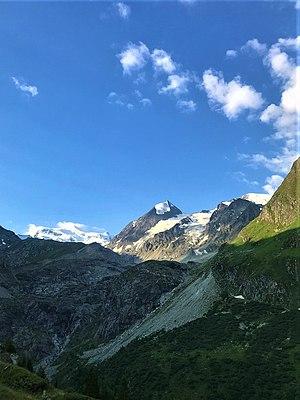
La pointe de Boveire, située dans le canton du Valais, est un sommet des Alpes suisses culminant à 3 212 mètres, entre le val de Bagnes et le val d'Entremont.
Pointe désigne de manière générale l'extrémité aiguë d'un corps quelconque